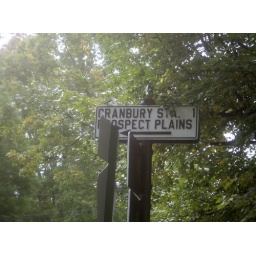
An old white sign in Cranbury, NJ.